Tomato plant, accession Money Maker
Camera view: tilt-top (135 deg); turntable rotation: 240 degrees
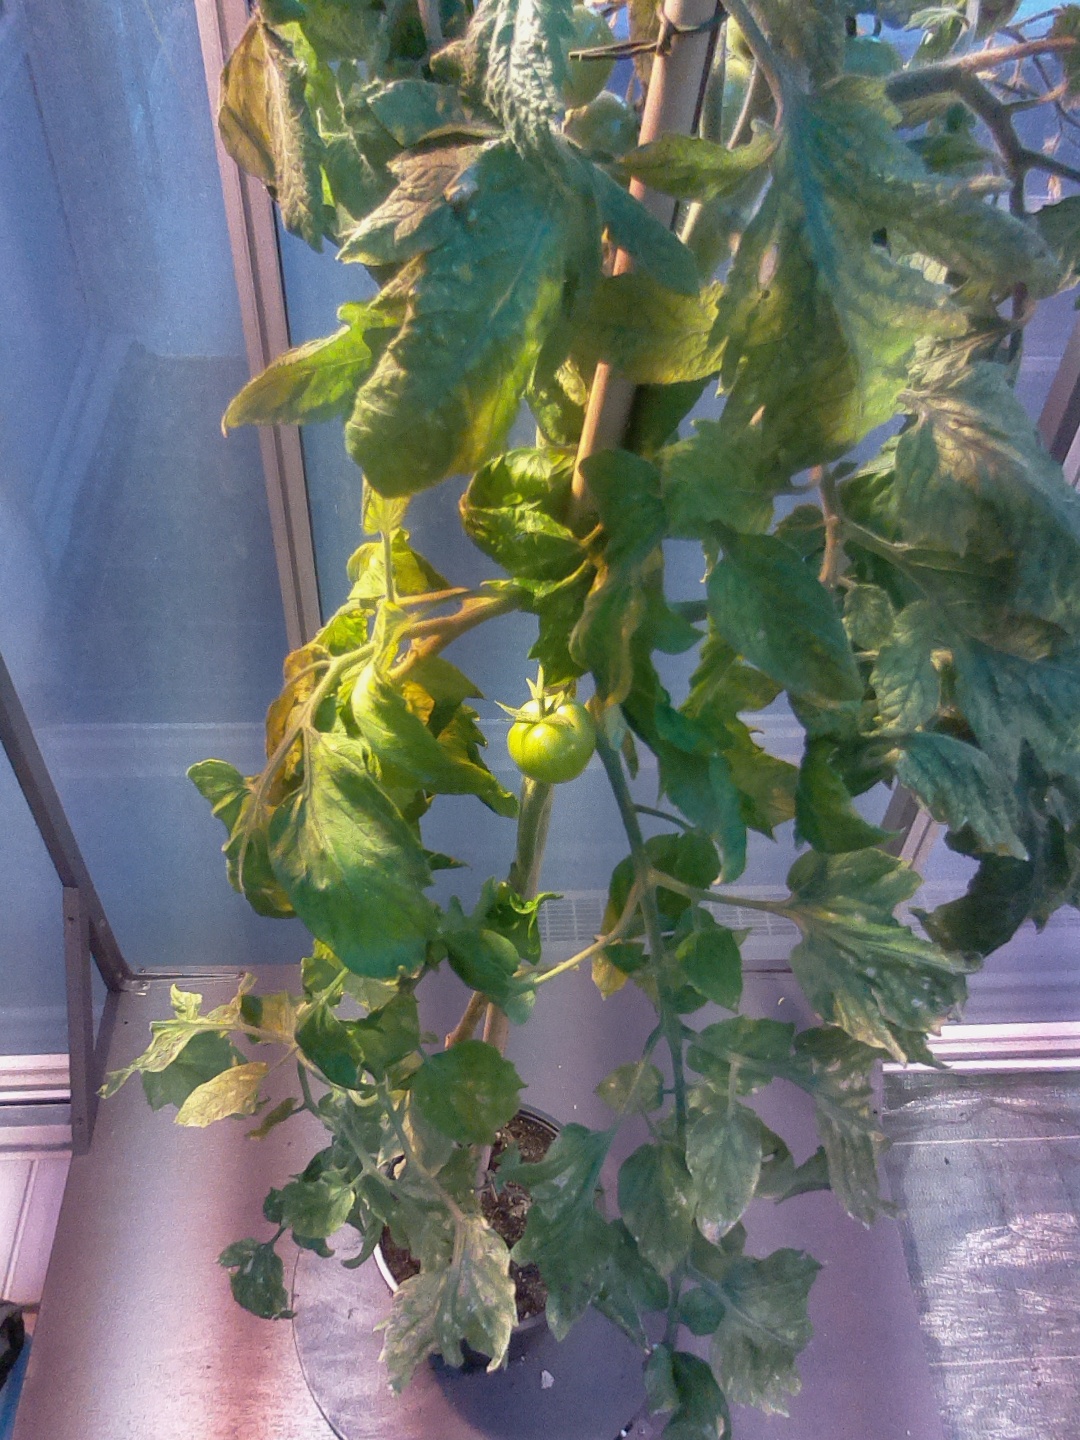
BBCH growth stage 76: 60%-70% of final fruit size